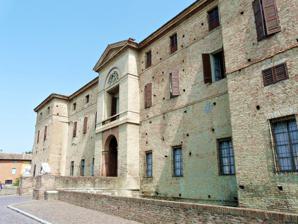
Building: Rocca Meli Lupi
Country: Italy
Year built: 1361
Facade with lions and side towers The Rocca Meli Lupi , also called Rocca di Soragna , is a castle-palace located in the town of Soragna , Province of Parma , region of Emilia-Romagna , northern Italy. It has a  rough, unfinished exteriors and highly decorated interior rooms. History Coat of arms of the Princes Meli-Lupi di Soragna, members of an ancient Italian nobility claiming descent from the Obertenghi family , along with other prominent Italian noble Houses such as Este , Fieschi and Malaspina Palace courtyard frescoes A first fortress was built here  by marquis Adalbert I of Milan in 985, who had received Soragna and Busseto by emperor Otto I . The area was acquired in the 12th century by the Pallacivino. In 1186 the castle was stormed by combined Guelph troops of Piacenza and Cremona . The lordship however was confirmed to the Pallavicino by emperor Frederick Barbarossa in 1189. A few years later, however, the Lupi acquired the castle through marriage and started a reconstruction program. Built in 1361, the castle once belonged to the princes of the Meli Lupi family of Soragna. The castle had corner towers. In 1446, ornamental grapevine frescoes were painted in the ceilings of the courtyard portico. In 1513 the Meli inherited all the Lupi fiefs, including the castle. Further reconstructions and expansions occurred through the centuries. The castle is still inhabited by descendants of the Meli Lupi family. Donna Cenerina is the nickname attached to Cassandra Marinoni of Milan, wife of marquis Diofebo II Meli Lupi, who was assassinated in this castle by her brother-in-law Giulio Anguissola in 1573. Legend claims her ghost still haunts the castle. Description The castle has a symmetrical, roughly squared plan. At the four corners are quadrangular towers. Another, narrower tower (added in the 17th century) is located at the entrance. A moat, now waterless, protects the three frontal sides. A structure in the rear area connects a tower to the S. Croce Chapel, in turn connected at a smaller fortress, the Fortino Neogotico . The latter is accompanied by a small lake surrounded by grottoes and Baroque statues. The main façade, in brickwork, is accessed through a small bridge build in the 17th century replace the former drawbridge . Two lions are placed at the side of the bridge's side walls. The central tower has a large window and balcony, above which is a small arch featuring the Meli Lupi coat of arms. In the interior, some rooms are open to the public: Red Room, with 6 paintings by il Brescianino and portraits of the present owners Giampaolo Meli Lupi and his wife Ottavia Rossi Antique Billiard Room, whose walls are decorated with family portraits, among them, the portrait of Donna Cinerina Dragon stairs that go up to the second floor Room of the Strong Women Sala Baglione, with the Grotesque style frescoes integrating heraldic images (17th-century) done by Cesare Baglione Golden Water Closet with the wooden ceiling (1701) by Giuseppe Bosi Plaster Room, with the frescoed ceiling depicting the Apotheosis of the Meli-Lupi Family by Francesco and Ferdinando Galli-Bibiena Gallery with the frescoes depicting the noble birth of the family (1696) by Francesco Galli-Bibiena , and a fresco of an Assumption by Ilario Spolverini Gallery of the nuns with 17th-century portraits of the Farnese family. At the centre of the castle is a porticoed courtyard with Ionic columns . The vaults of the portico have Groteque-style frescoes. Four statues at each corner complete the decoration. Baglione's Grotteschi The gardens of the site include a lake surrounded by grottoes and baroque statuary. The church of San Giacomo is nearby. References